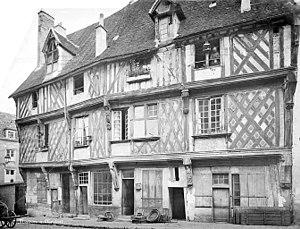
Maison du Saumon par Mieusement avant 1905, Chartres, Eure-et-Loir (France).
La maison du Saumon est une maison située à Chartres dans le département d'Eure-et-Loir, en région Centre-Val de Loire.